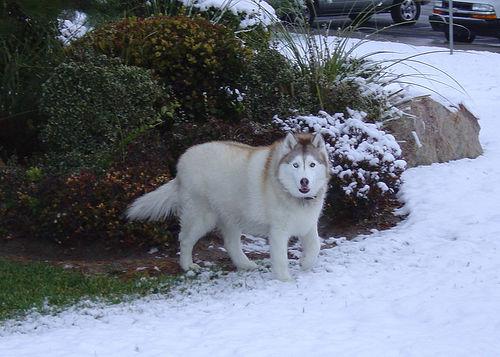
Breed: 1160-n000003-Siberian_husky